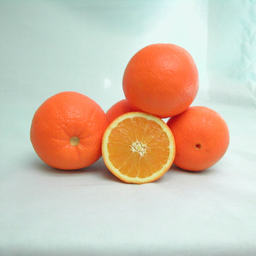
Label: peels